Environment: real
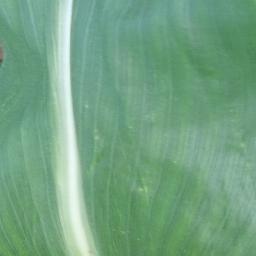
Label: healthy